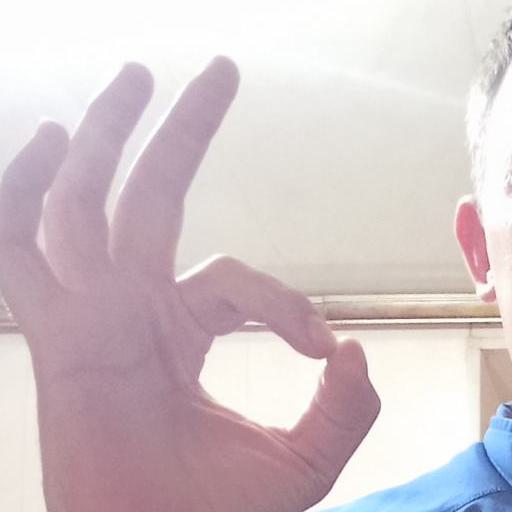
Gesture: ok